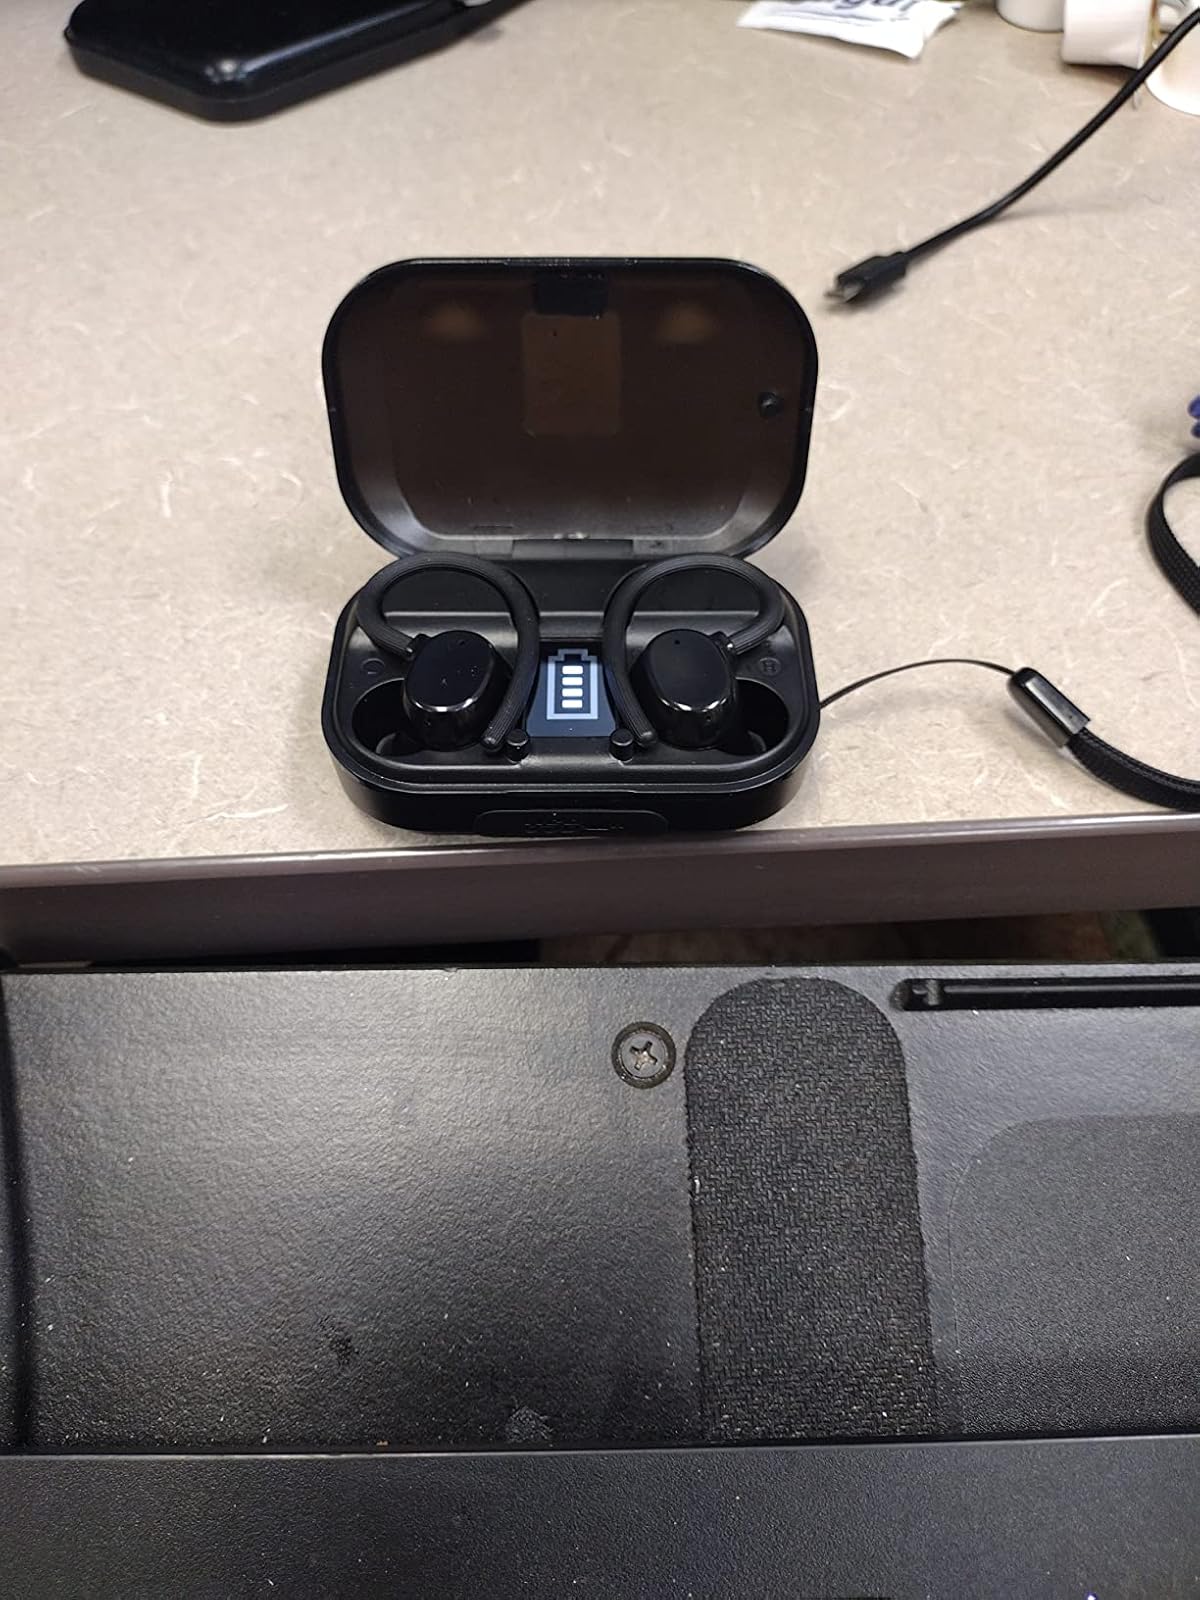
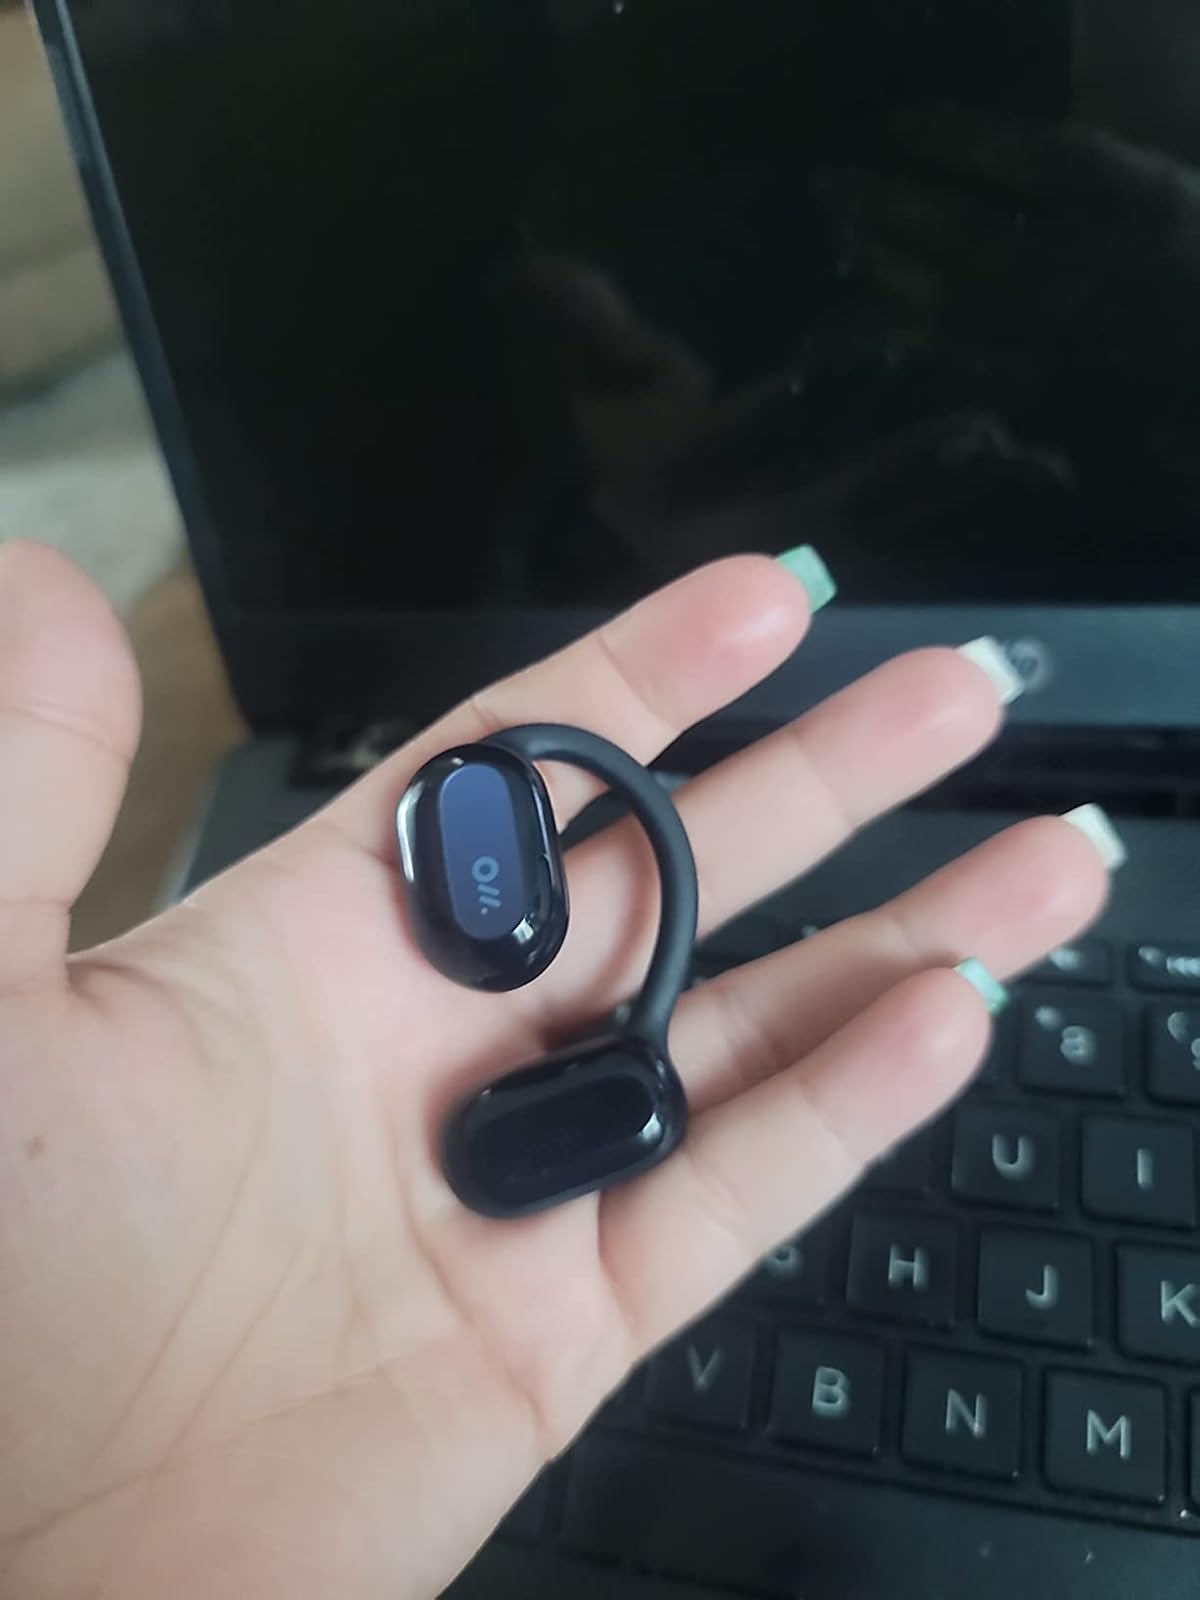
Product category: earbuds
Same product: no